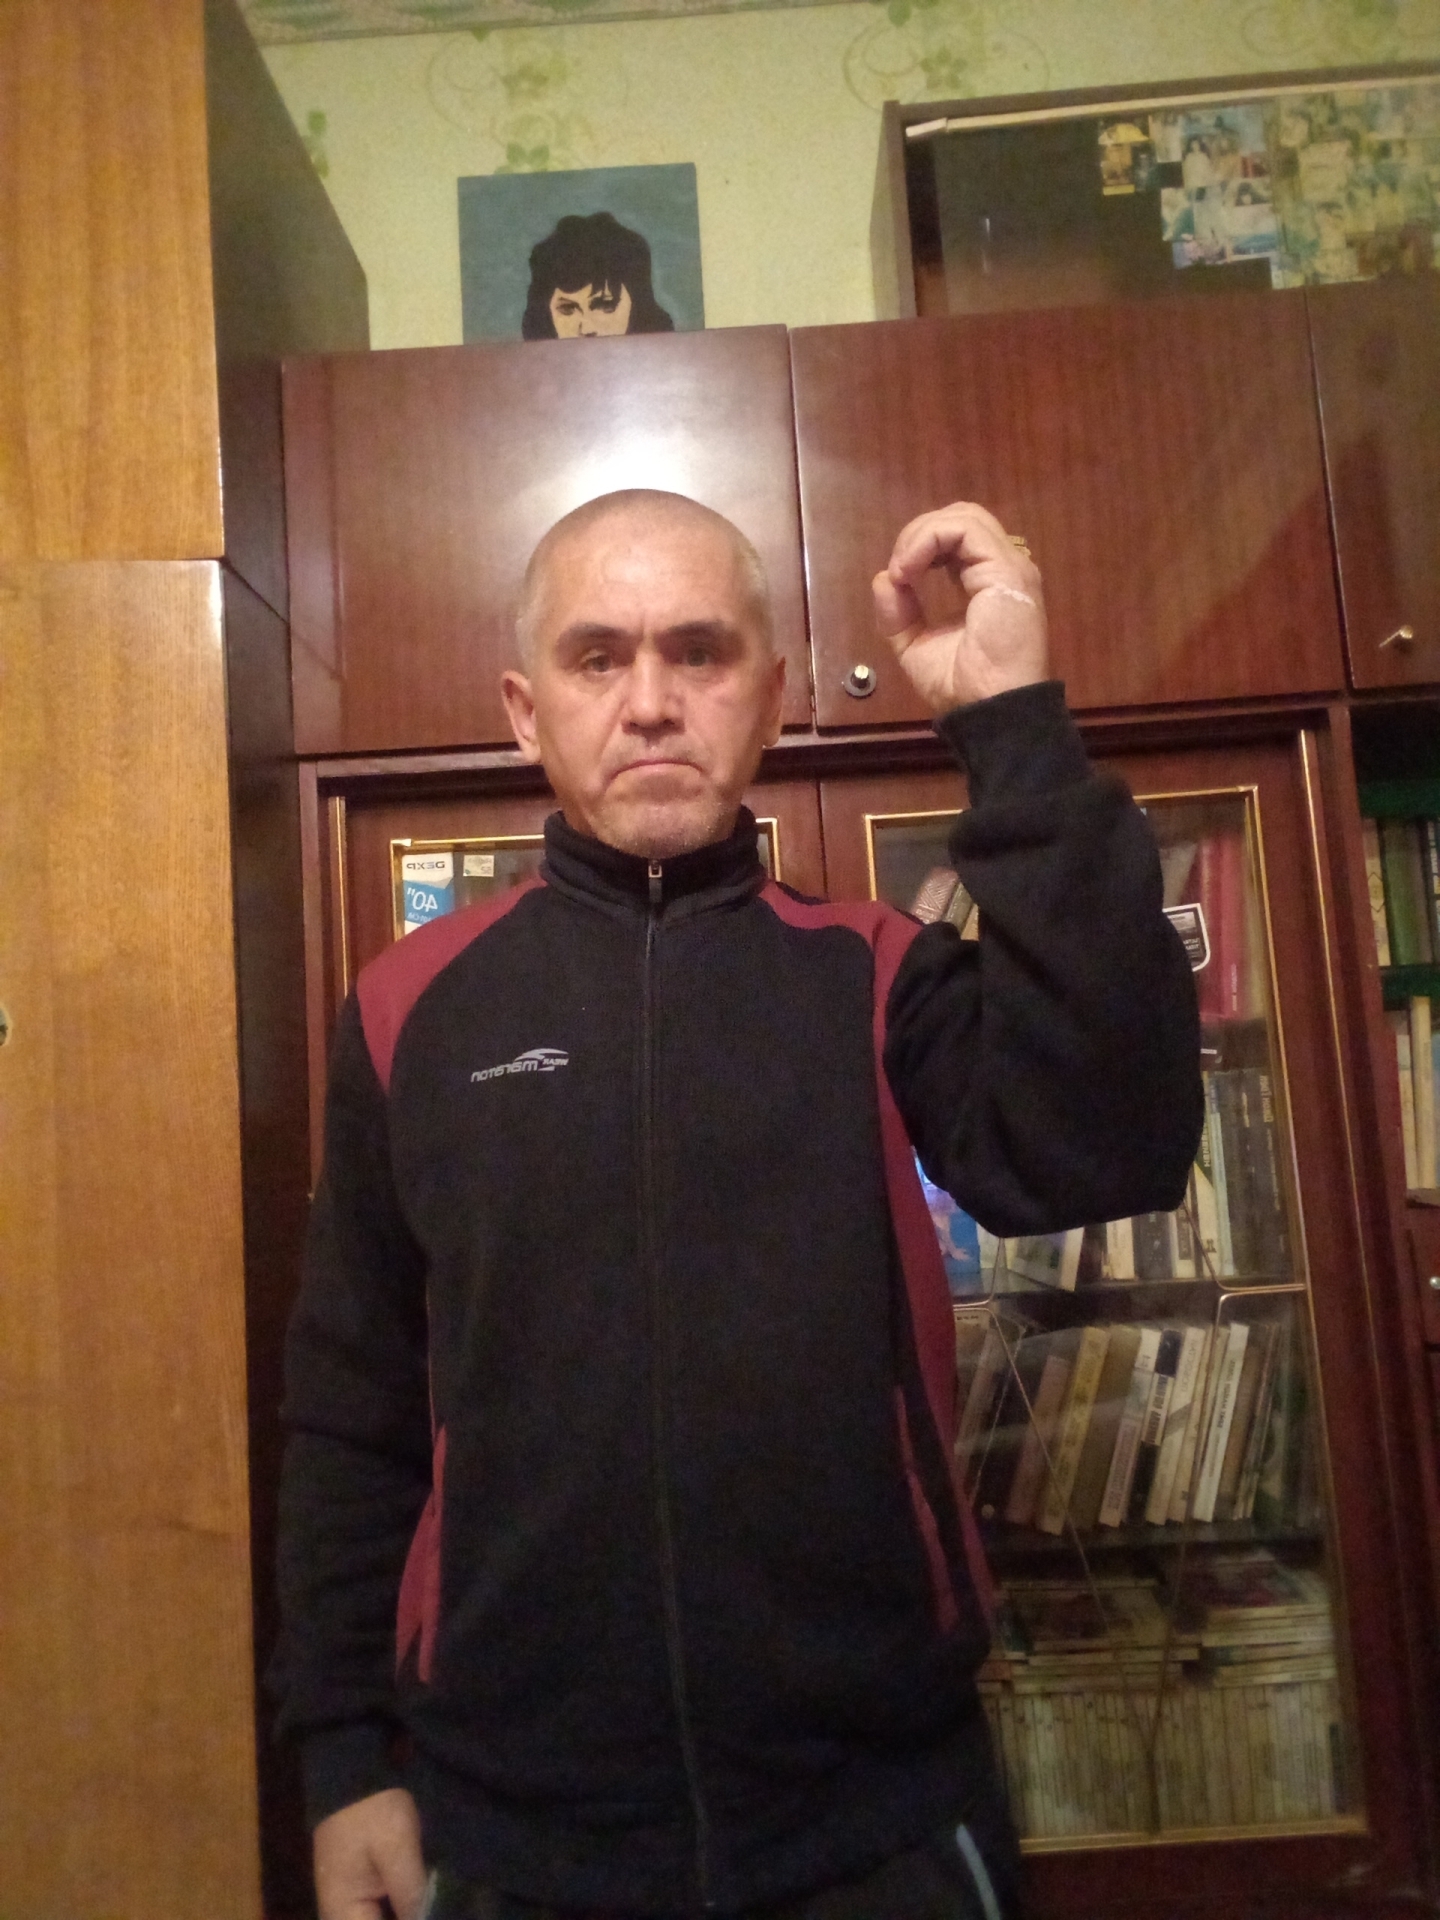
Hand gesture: grip